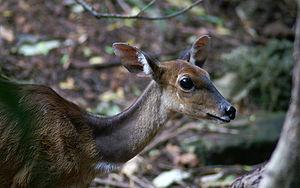
Guib Harnaché
Voici la liste de quelques artiodactyles par population.